Ned Yost

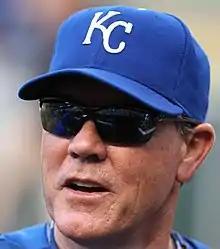
Yost with the Kansas City Royals in 2011

Edgar Frederick Yost III (born August 19, 1954) is an American former Major League Baseball catcher and manager of the Milwaukee Brewers and Kansas City Royals. He played for the Brewers, Texas Rangers, and Montreal Expos. Since 2025, he has served as a senior advisor to Royals general manager J. J. Picollo.